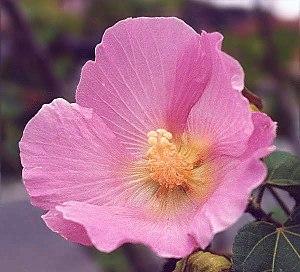
Hibiscus mutabilis, la rose de Chine ou rose confédérée, est une espèce de plantes dicotylédones de la famille des Malvaceae, originaire de Chine. C'est un arbuste ou un petit arbre, aux feuilles caduques, pouvant atteindre de 5 à 5 mètres de haut. Les fleurs, solitaires, ont une corolle de couleur blanche lorsqu'elle viennent d'éclore, qui vire ensuite au rose et au rouge, puis au rouge foncé avant de se flétrir. L'espèce est domestiquée depuis longtemps et cultivée comme plante ornementale, notamment ses cultivars à fleurs doubles.